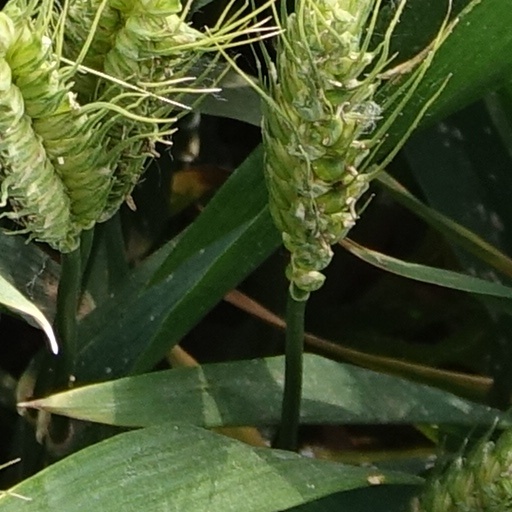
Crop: wheat